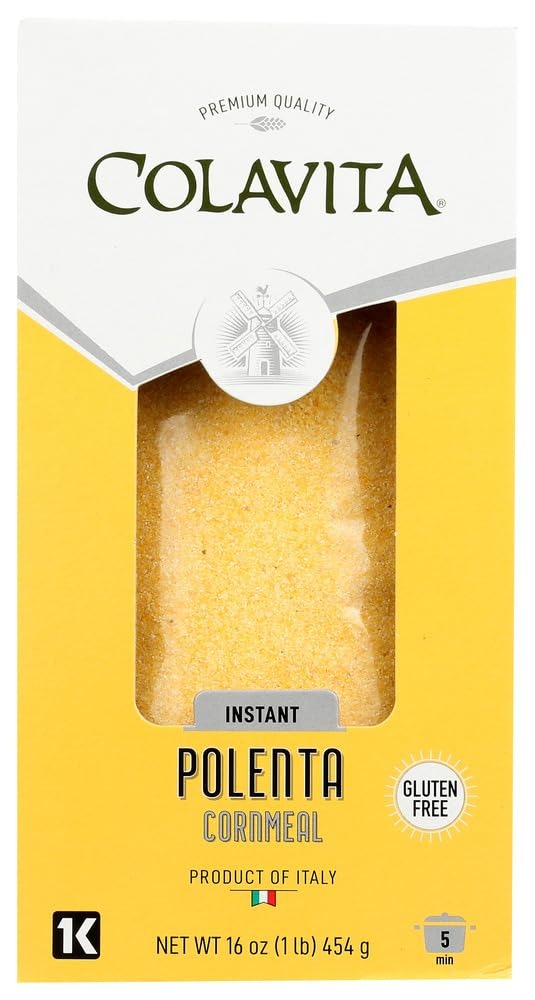
Item Name: Polenta Mix, Cornmeal
Value: 16.0
Unit: Fl Oz

Price: 10